Shane Lee (racing driver)

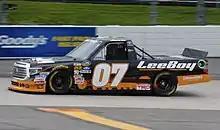
Lee's debut truck at Martinsville Speedway in 2016.

On March 23, 2016, it was announced that Lee would make his NASCAR Camping World Truck Series debut for SS-Green Light Racing at Martinsville Speedway in April of that year. He finished seventeenth in his debut and ran another race for SS-Green Light at Gateway Motorsports Park before signing with GMS Racing to drive their No. 24 truck at Texas Motor Speedway late in the season. He finished sixteenth and on the lead lap in that race, marking his third consecutive lead-lap finish.